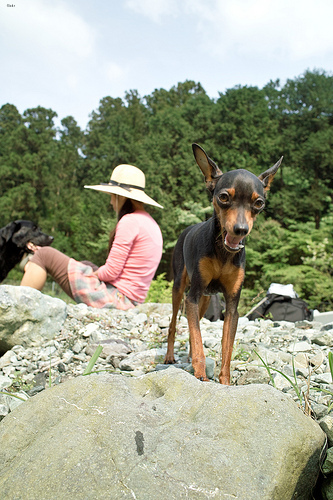
Breed: miniature pinscher